Wein Bar

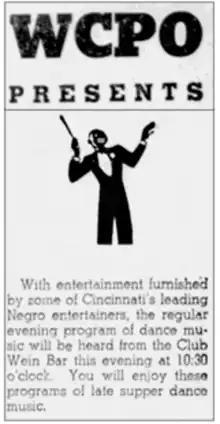
WCPO Live Radio Advertisement (1938)

Early radio broadcasts with live performances of Black artist were a regularly scheduled occurrence, and the bar had multiple live performances daily. Over time, the bar evolved into an R&B live performance venue with regional and national music entertainment.